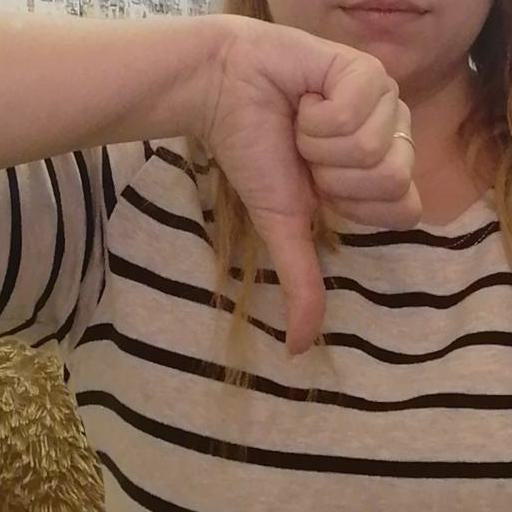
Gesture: dislike